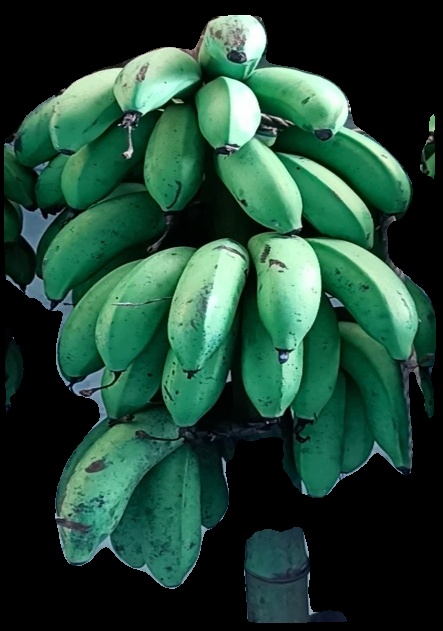
Variety: rasbale
Grade: grade2